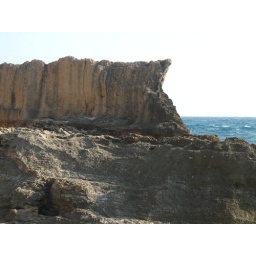
Right in the heart of the old city of Batroun, in northern Lebanon, a wall standing facing the sea from a zillion years ago.